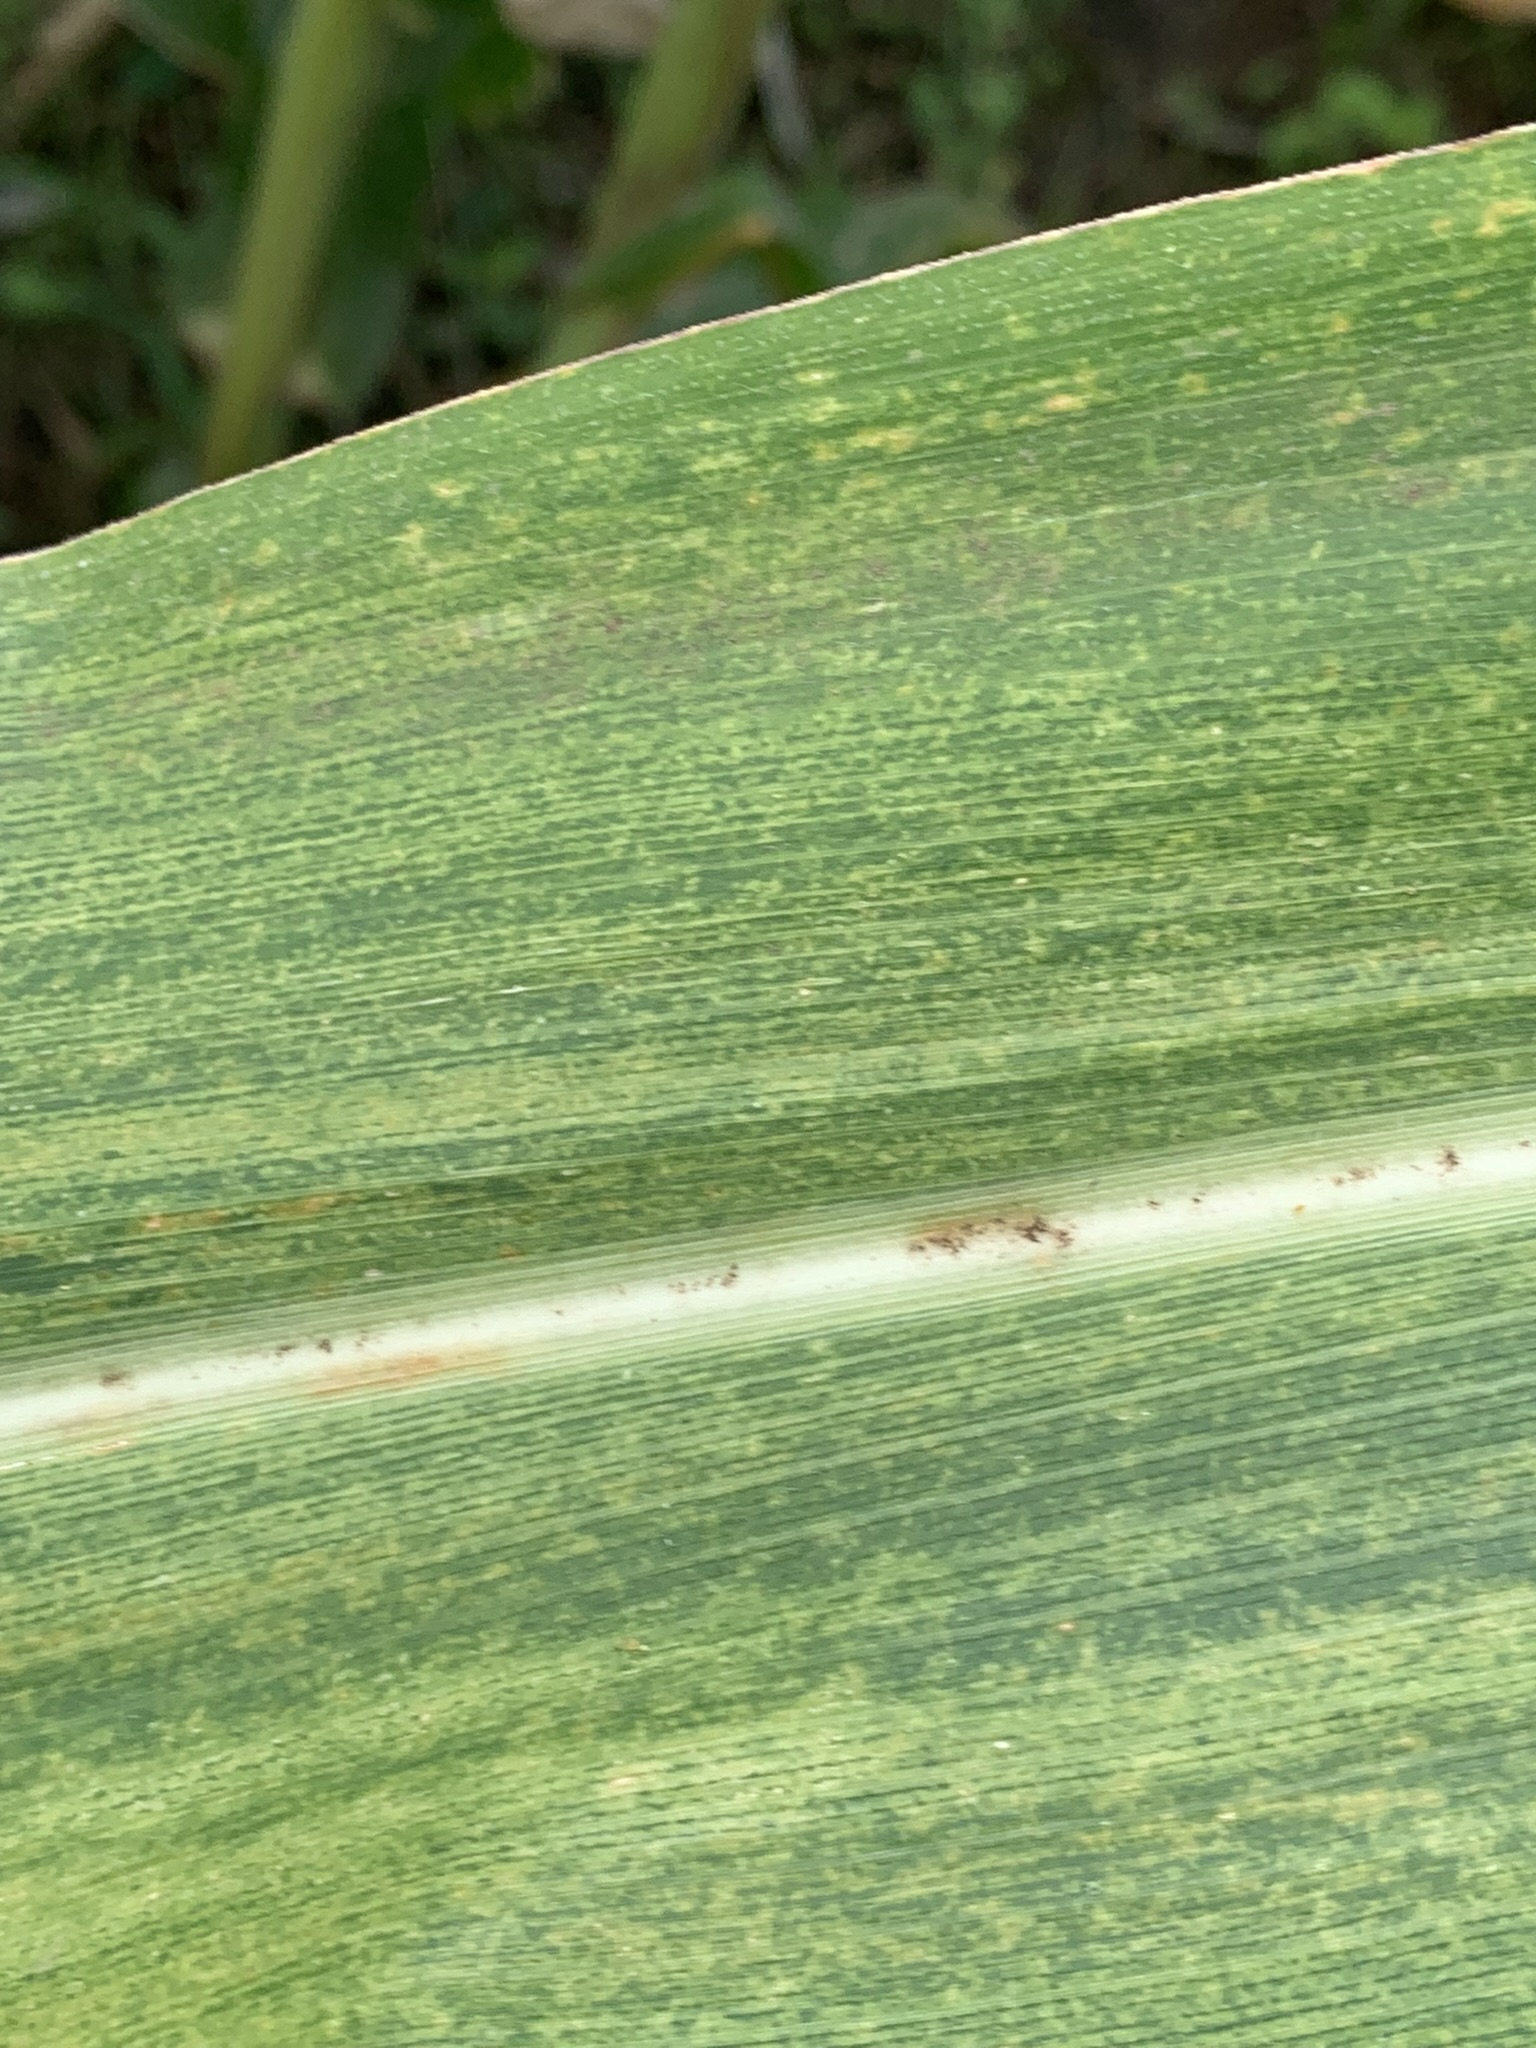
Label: MLN